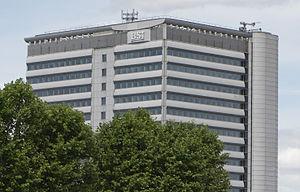
BSI Group est un groupe institutionnel britannique d'organismes de services en normalisation, certification, formation et contrôle de conformité. Le sigle BSI seul vient de British Standards Institution, l’ancien nom d'une de ses branches jusqu'à la création du groupe. Le groupe comprend quatre branches correspondant à ses principaux domaines d'activité :